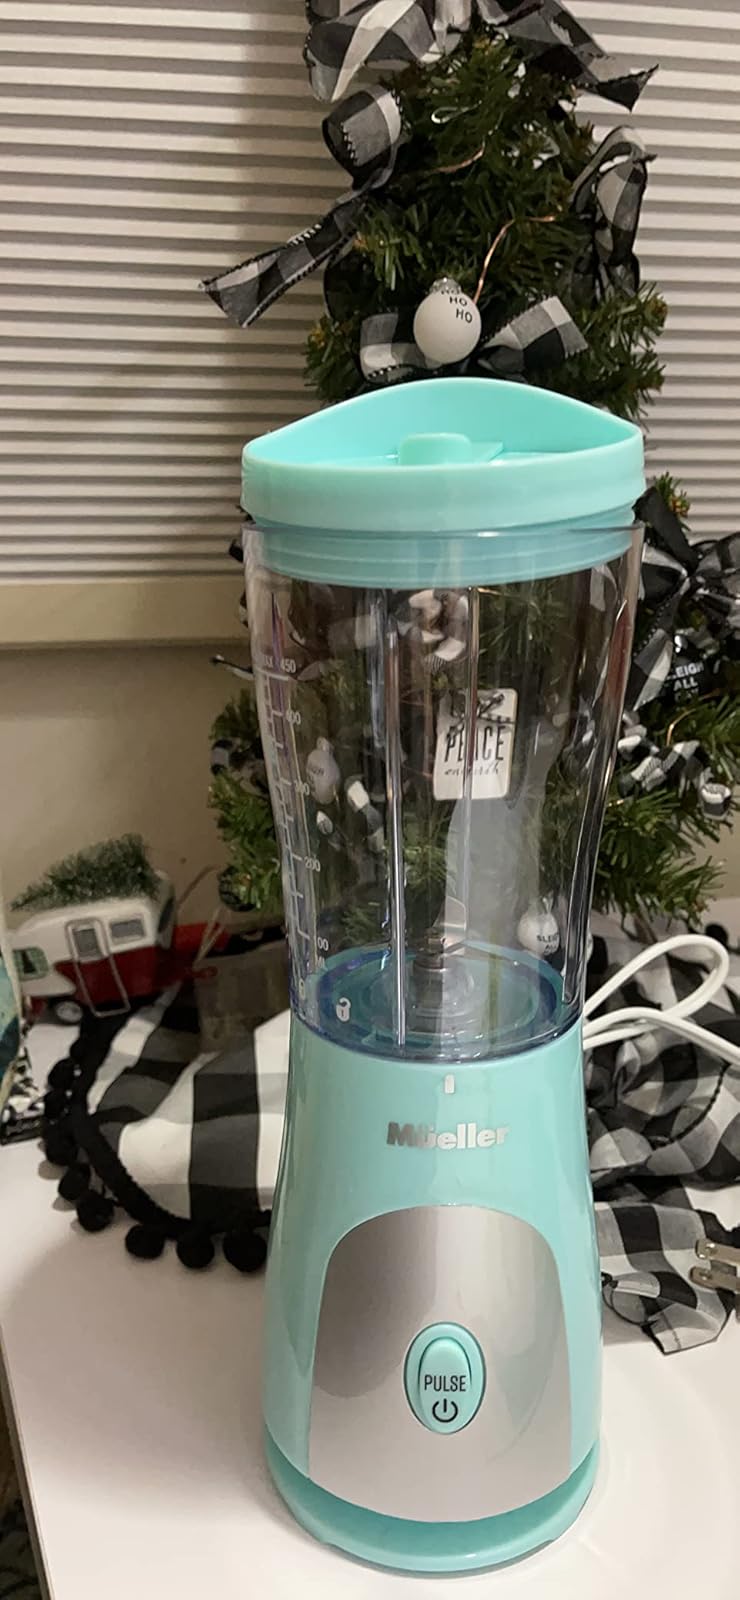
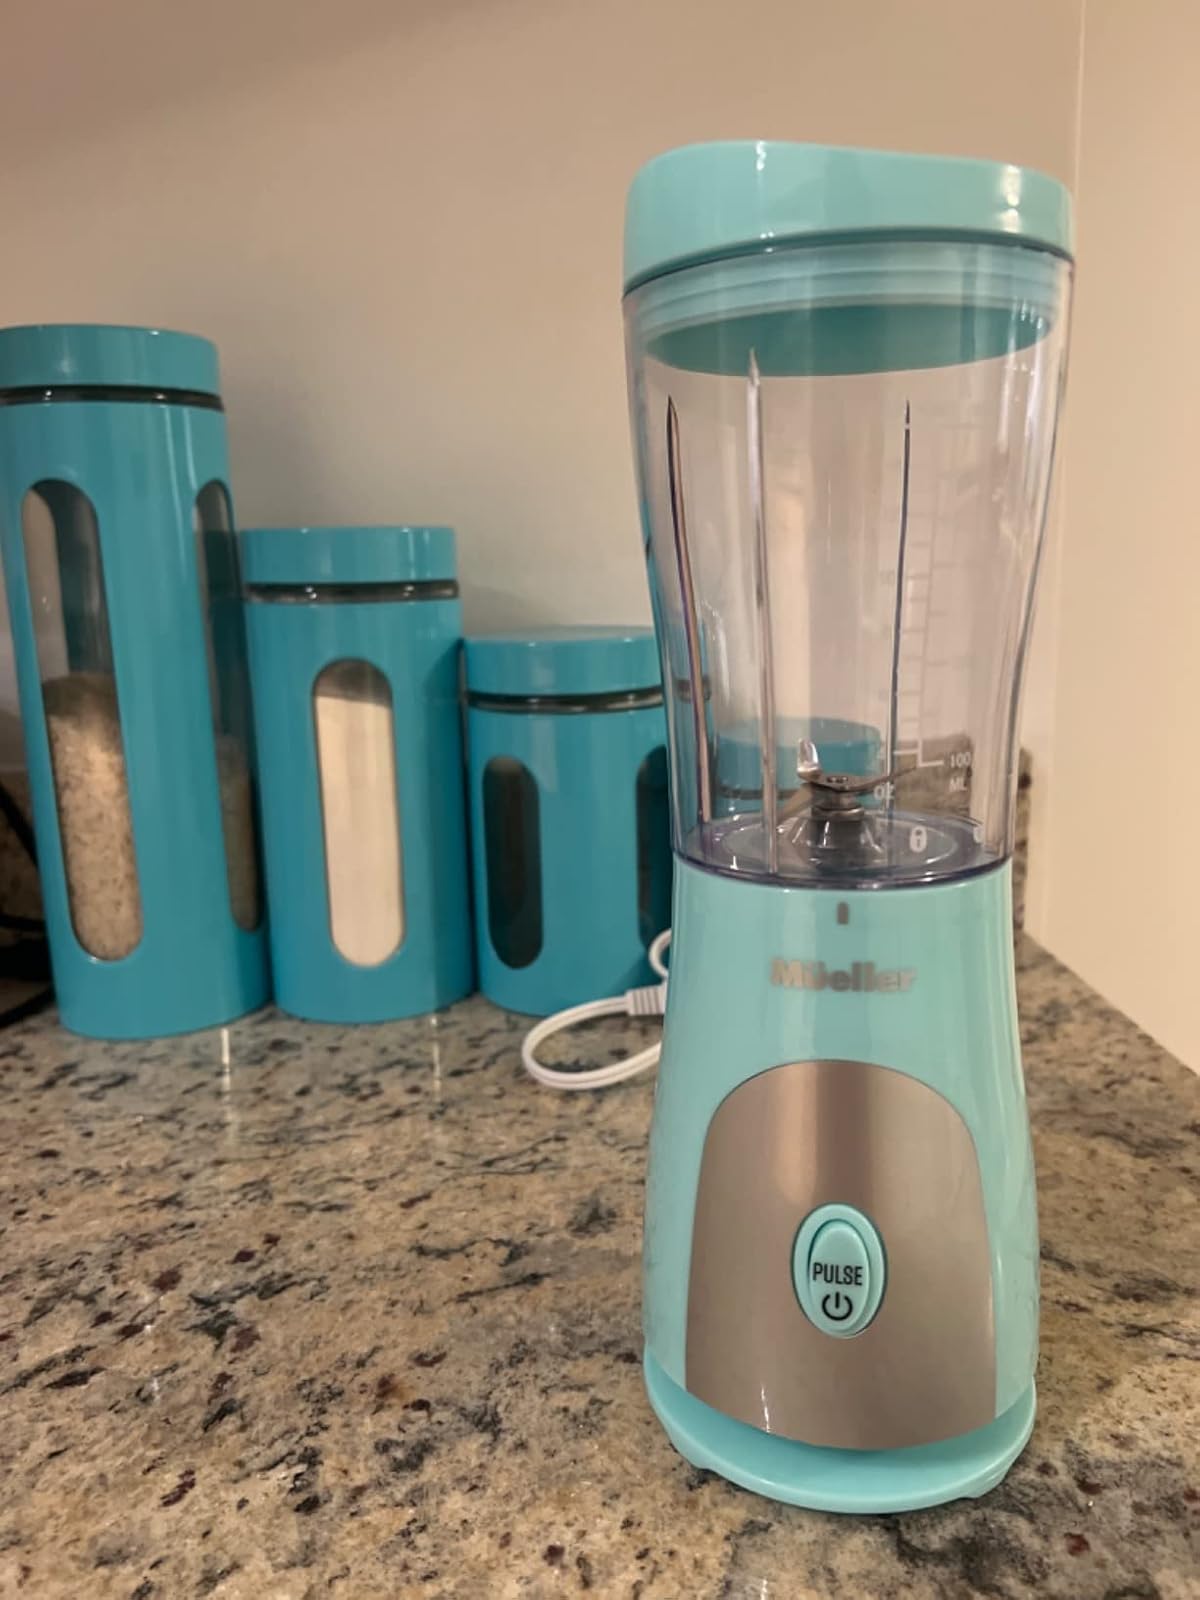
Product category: items_blender
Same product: yes